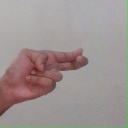
अक्षर: ह